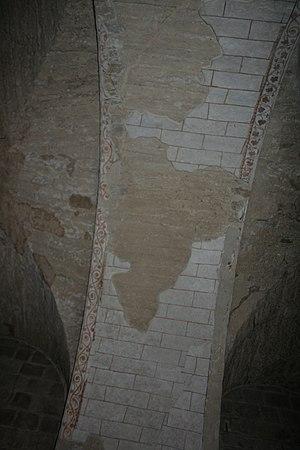
traces des peintures
Le faux appareil est une décoration sous la forme d'une peinture qui imite les lignes horizontales et verticales d'un appareil de maçonnerie entre des pierres de taille. Ce motif décoratif est très courant dans les églises pendant tout le Moyen Âge.
L’abbaye du Mont-Saint-Michel est une abbaye, anciennement bénédictine et désormais confiée aux Fraternités monastiques de Jérusalem. Classée monument historique, elle est située sur l'îlot du mont Saint-Michel, qui se trouve lui-même sur le territoire de la commune française nommée Le Mont-Saint-Michel, dans le département de la Manche en région de Normandie.